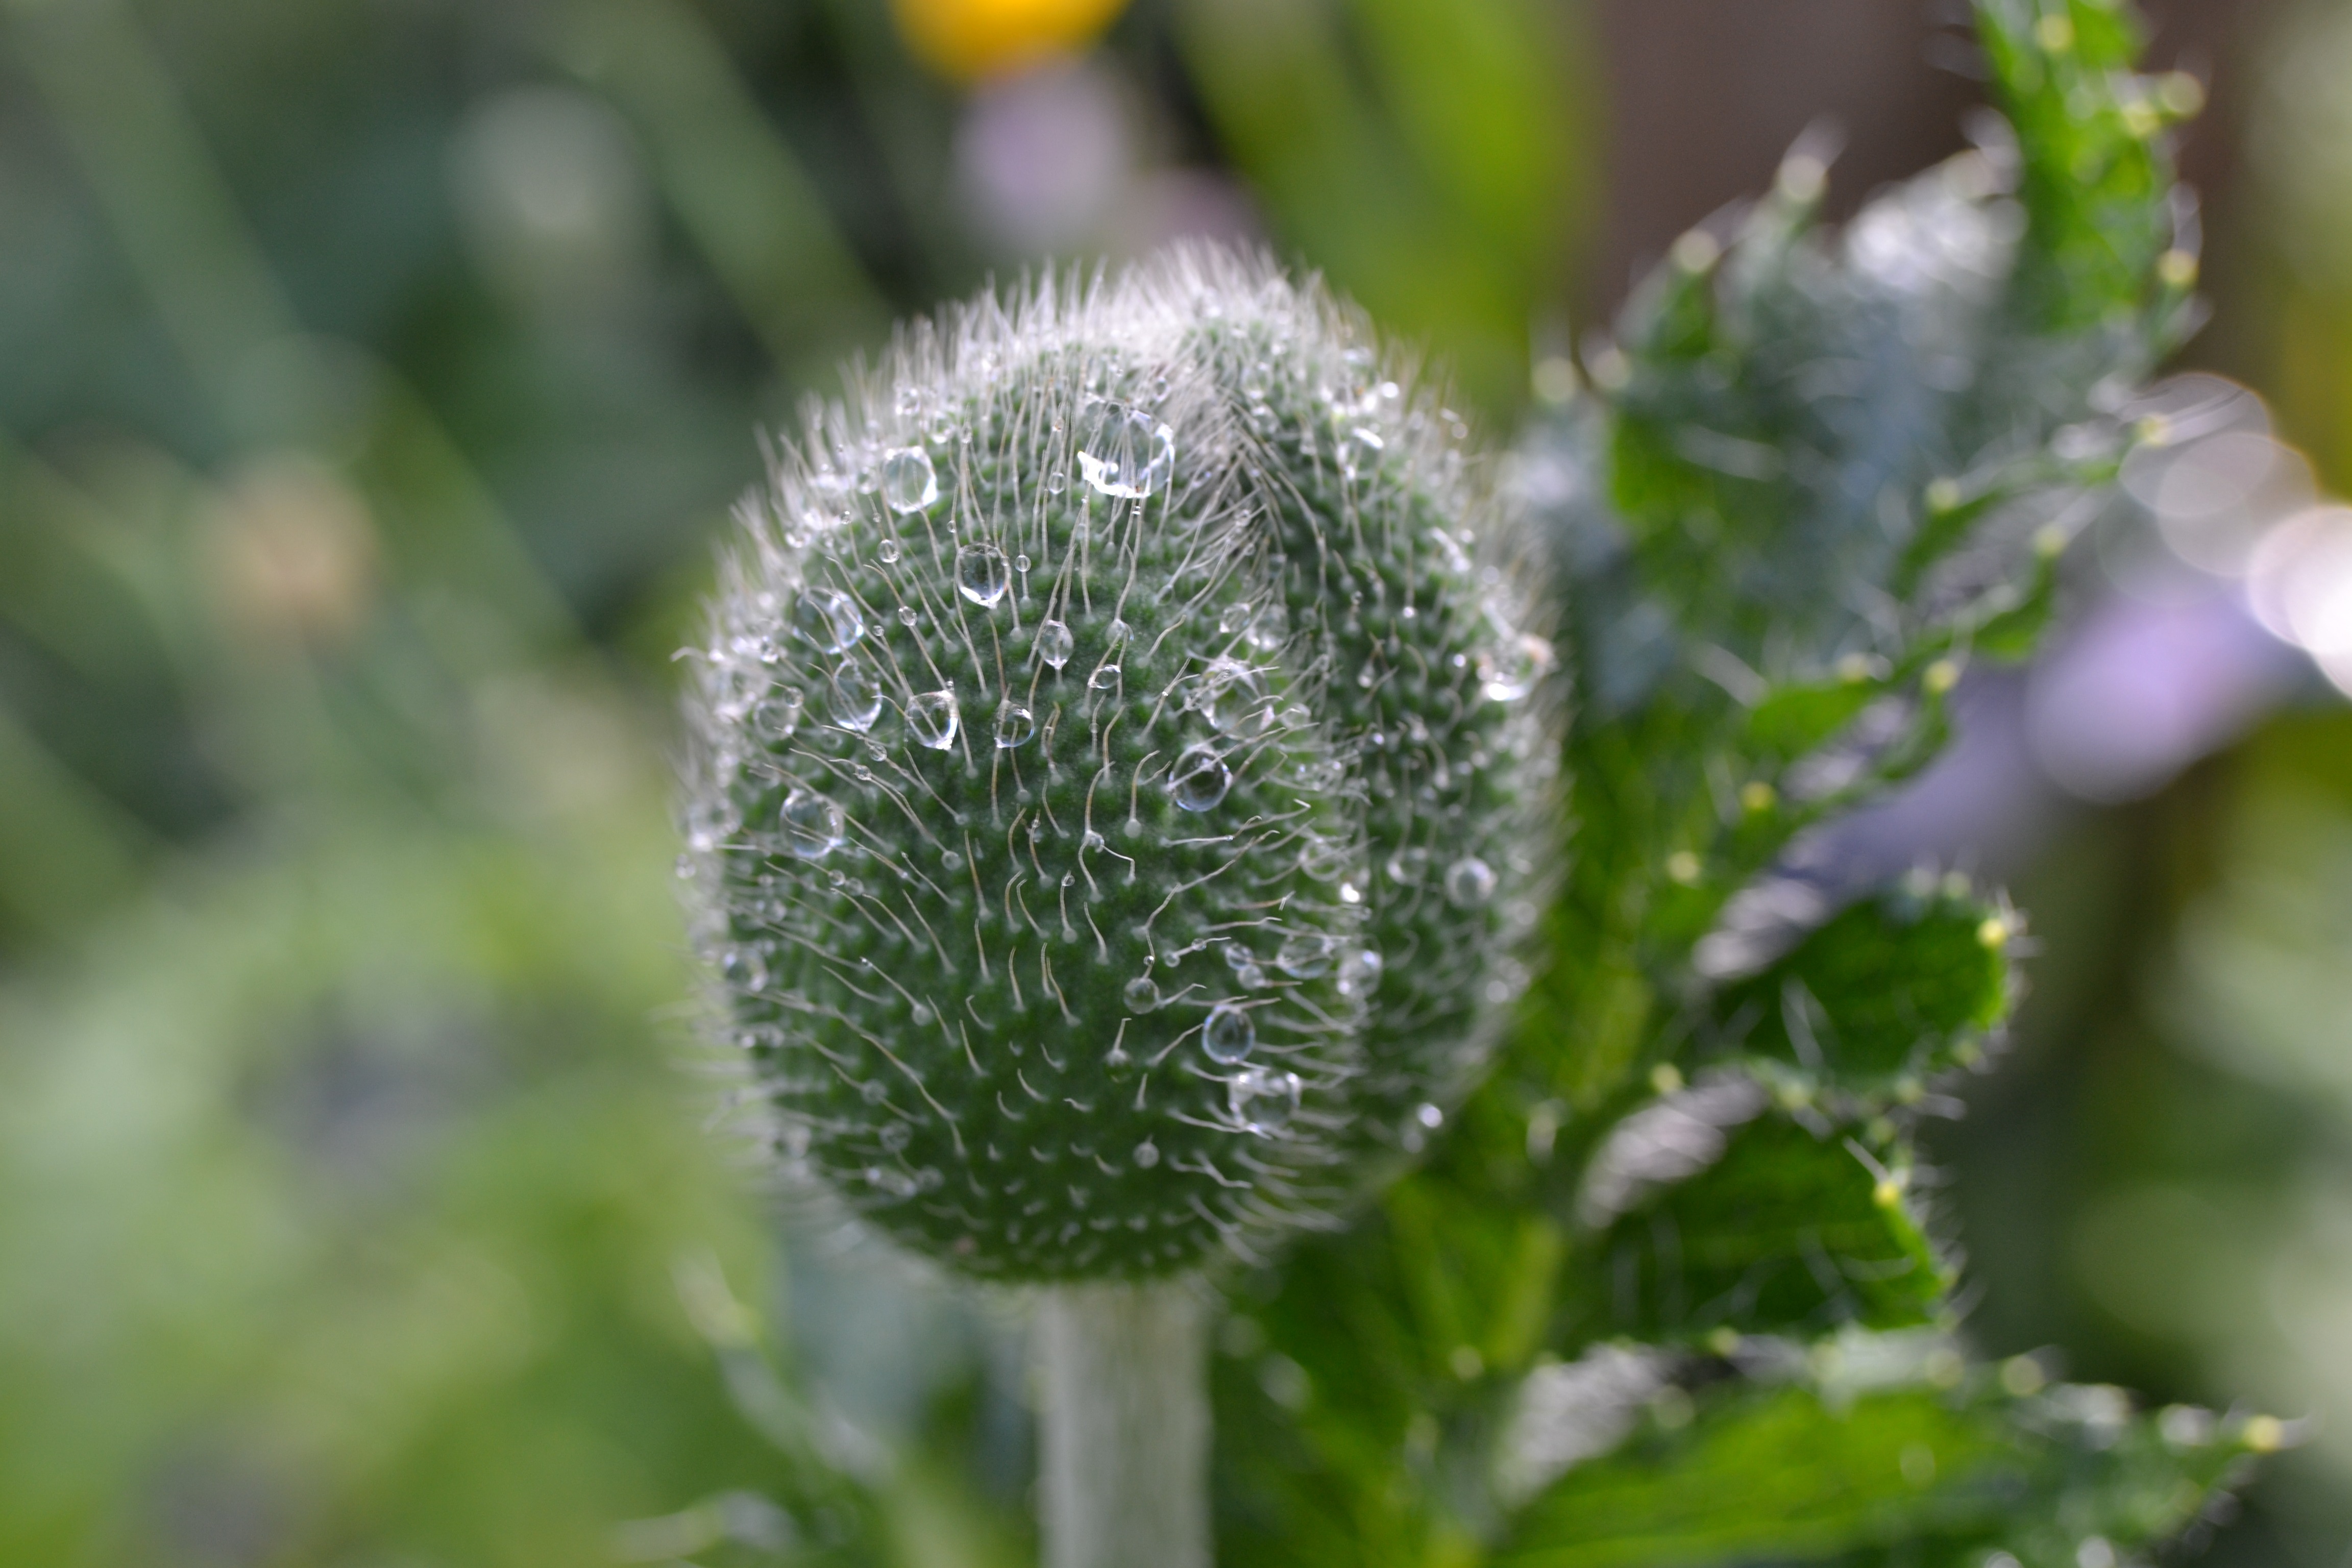
water, nature, grass, droplet, plant, flower, wild, fur, green, produce, botany, flora, wildflower, close up, head, thistle, large, poppy, bud, macro photography, flowering plant, water drops, daisy family, plant stem, land plant